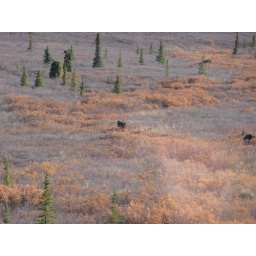
A view of a cow approaching the bull moose seen on our Natural History Tour bus in Denali, Alaska